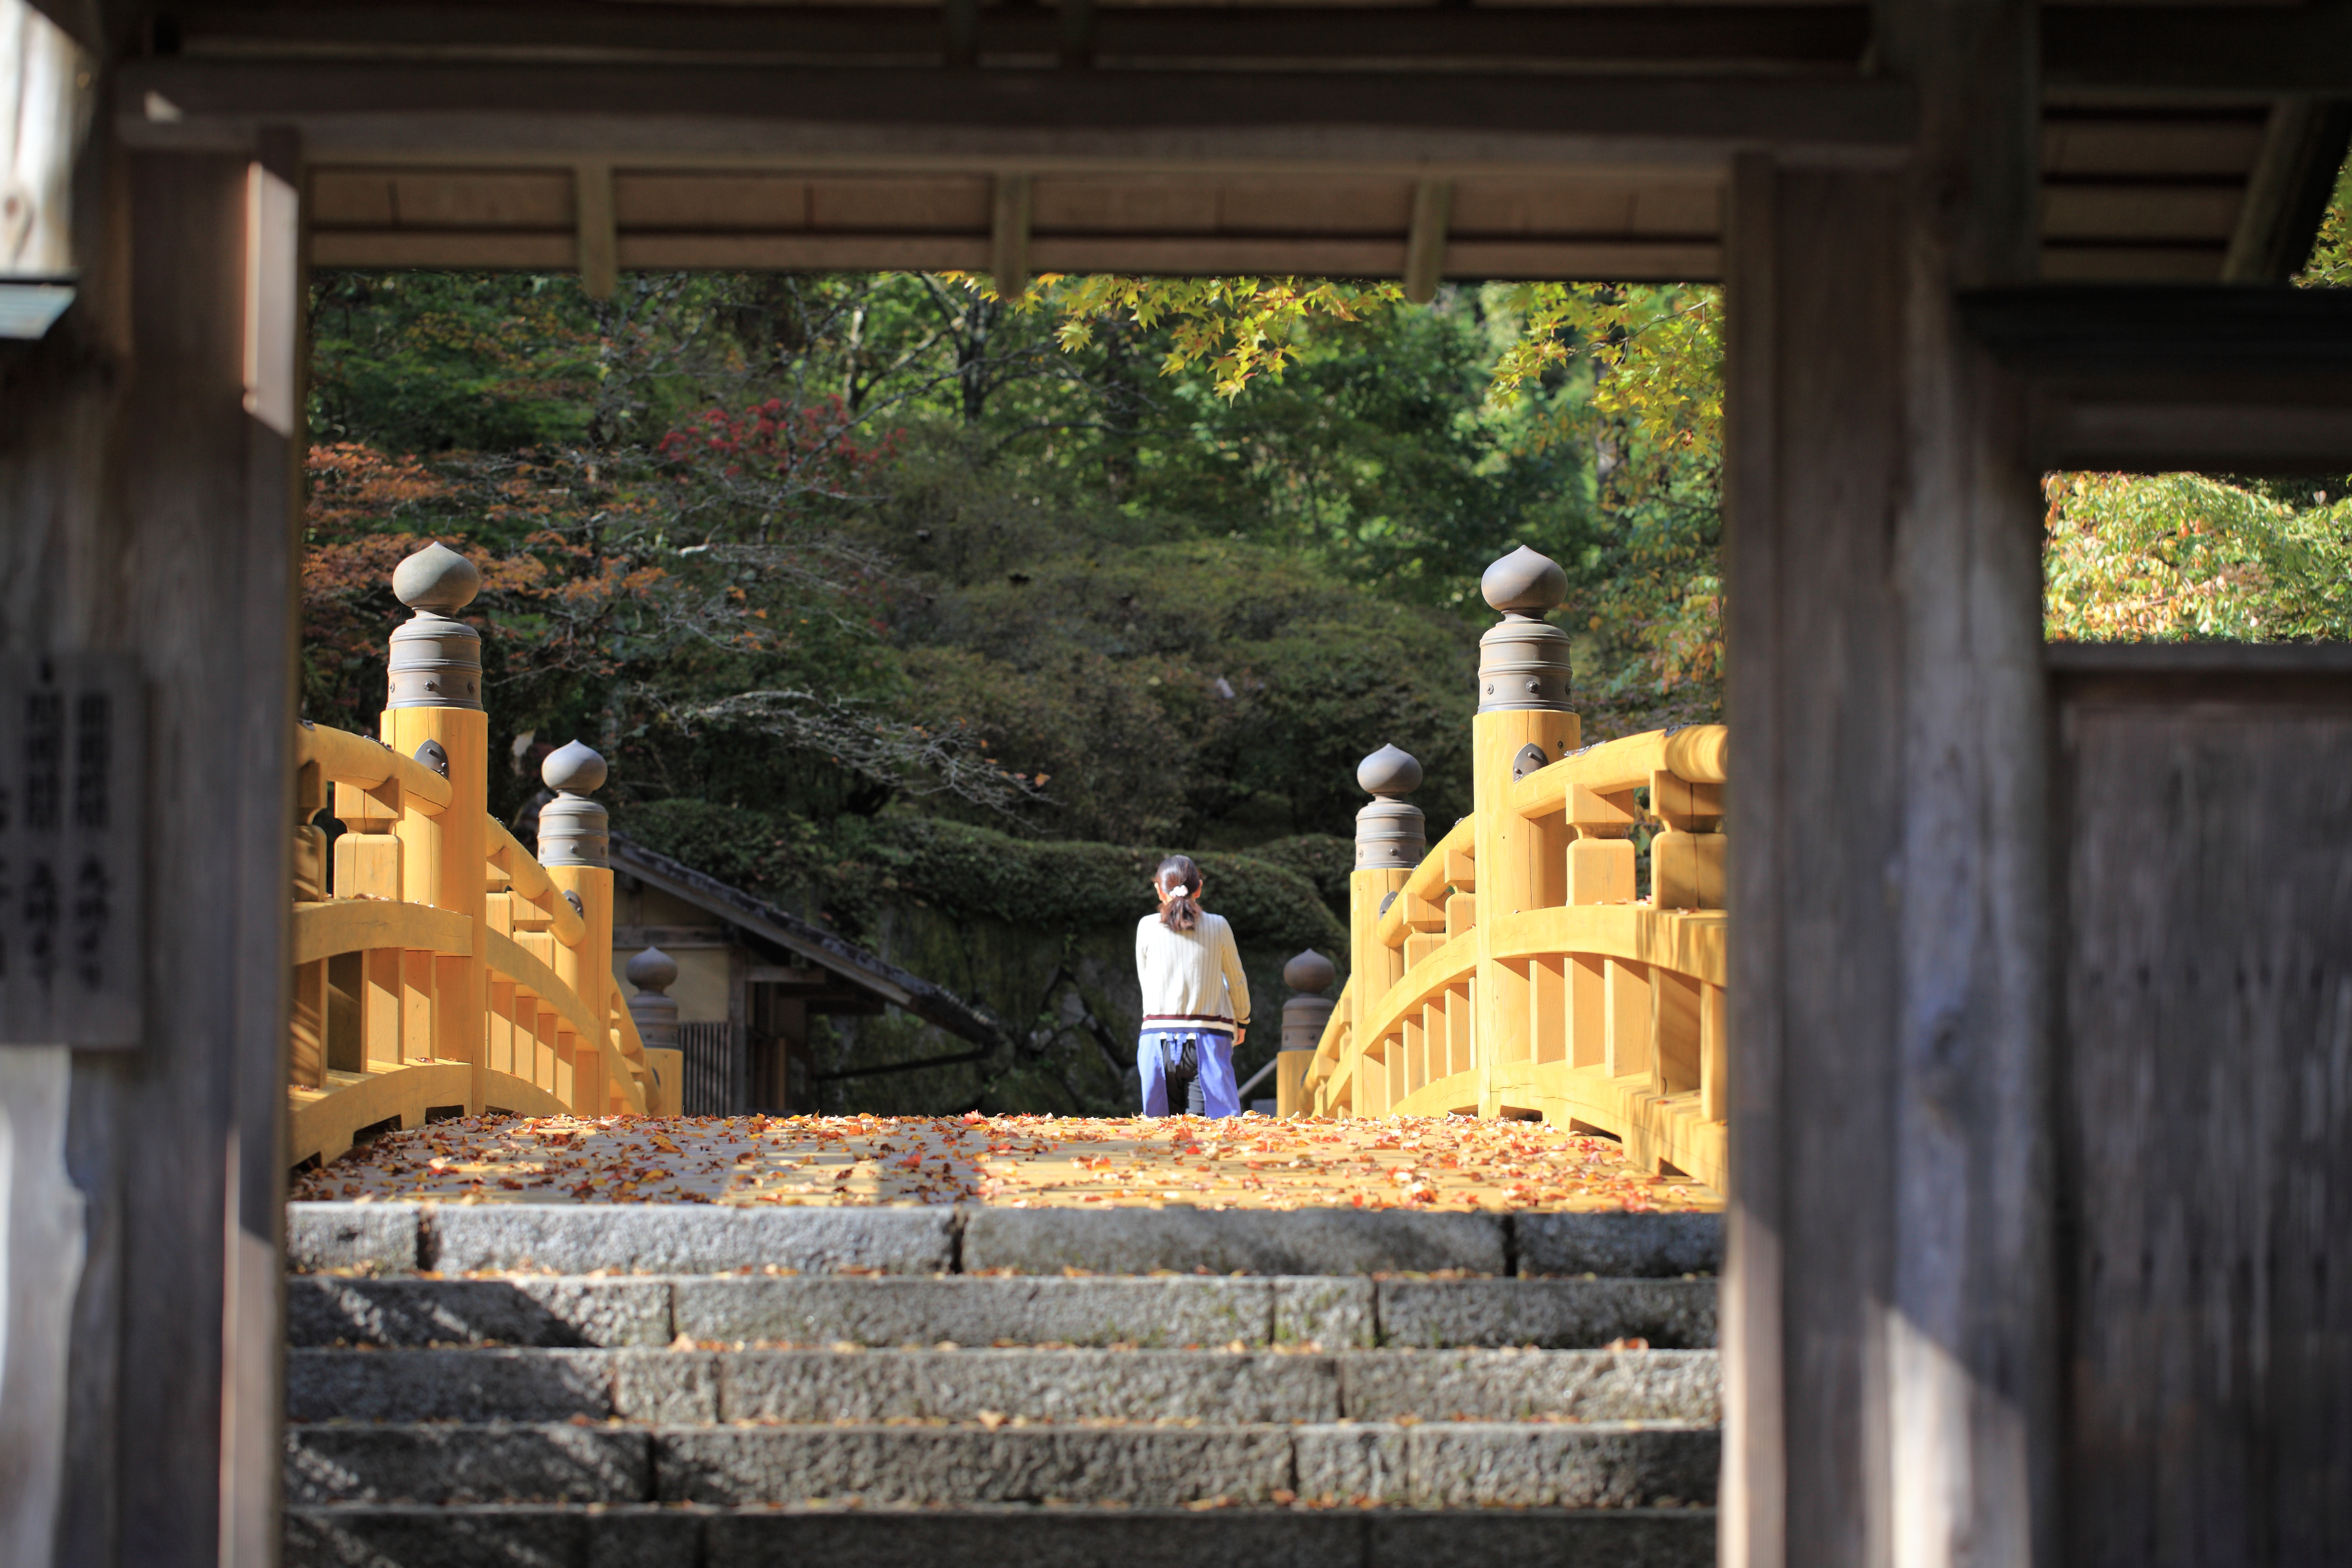
wood, bridge, house, home, wall, high, gate, temple, shrine, tochigi, 5d, hires, markii, hi, res, resolution, kanuma, furuminejinja, kohohen